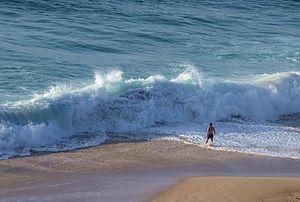
Vague déferlante à Porto Covo, dans le sud du Portugal. Bosanski: Lomljenje valova na plaži Porto Covo u Portugalu. Čeština: Příbojová vlna v Porto Covo, Portugalsko.